Canton of Bern

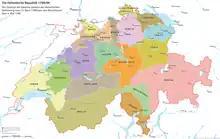
The Helvetic Republic from 1798 to 1801

In 1475, during the Burgundian Wars, the mountain regions of Saanen and Pays-d'Enhaut, who were allied with Bern, attacked and burned the tower of Aigle Castle. They then gave Aigle town and the surrounding district to Bern in exchange for not having to pay one-third of their income to Bern. In the treaty of Fribourg from 1476, Fribourg received rights over the Aigle district, which they gave up to Bern in 1483. Bern rebuilt Aigle Castle in 1489 and made it the seat of the bailiwick of Aigle. Also in 1475, the Confederation attacked and captured Grandson Castle. In the next year, Charles the Bold retook the castle and executed the Bernese garrison. In 1476, at the Battle of Grandson, Charles' forces retreated and the Bernese retook Grandson. After Charles' defeat at the Battle of Murten, Grandson became a shared territory between Bern and Fribourg. Each city appointed a vogt for five-year periods. Aigle and Grandson were the first French speaking regions in the Canton of Bern.